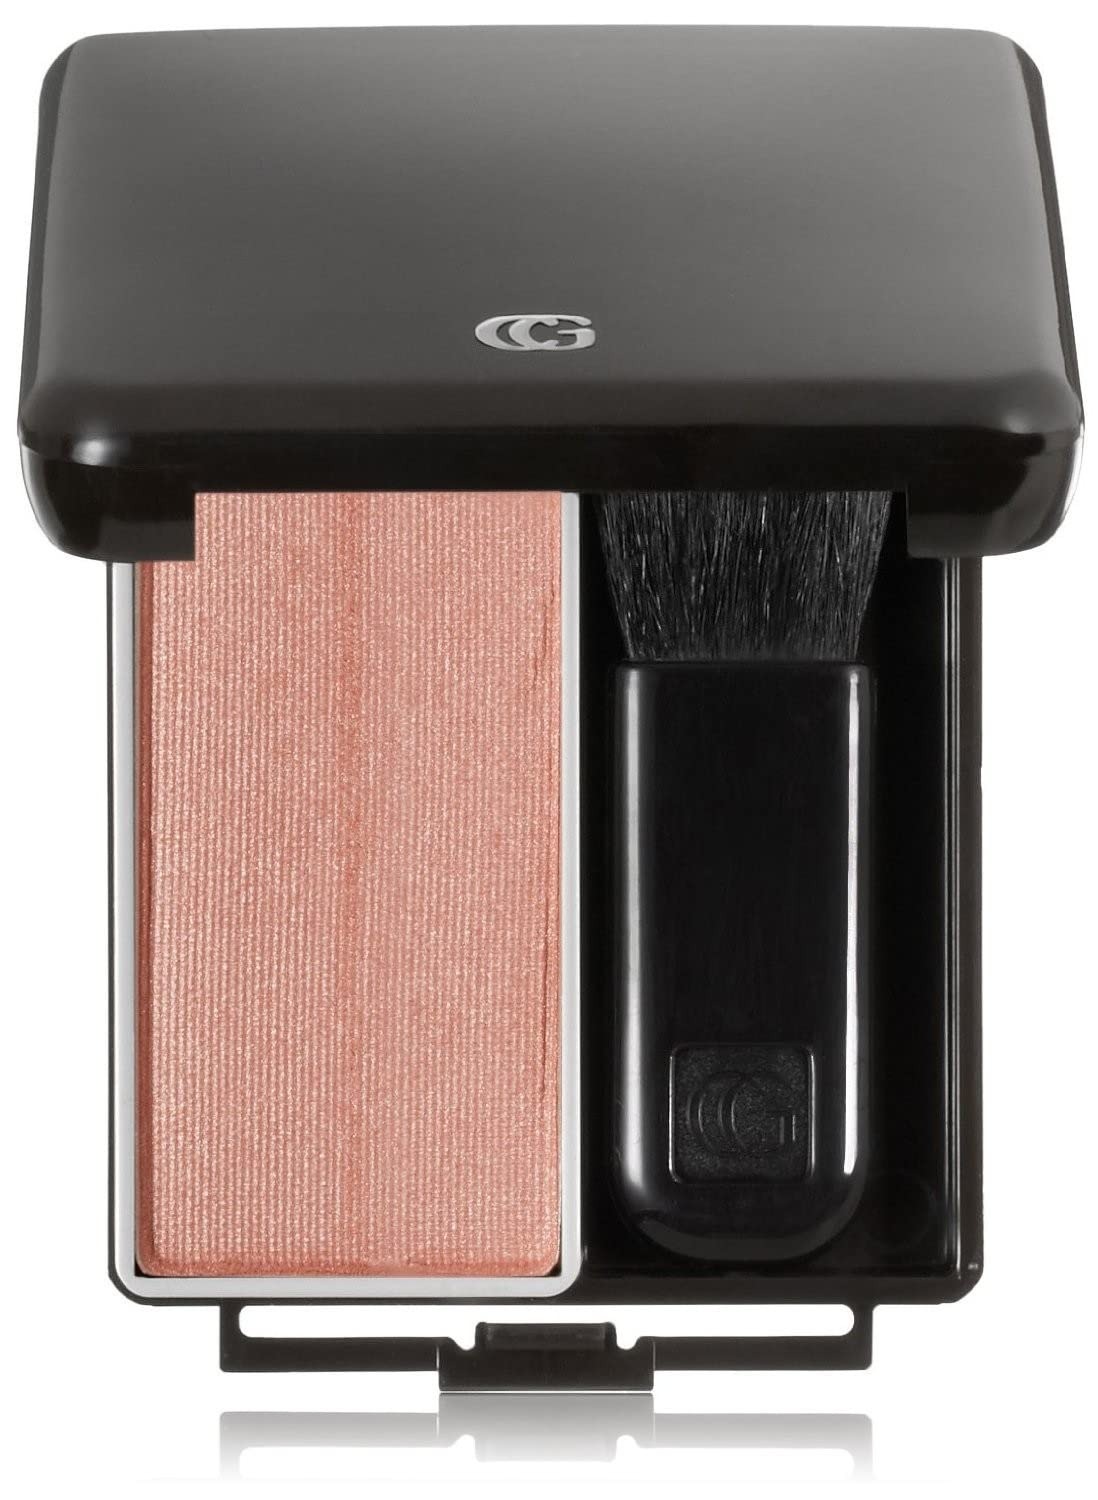
Item Name: Cover Girl Blush Classic Soft Mink
Bullet Point: Cover Girl Blush Classic - Soft Mink (Pack Of 18)
Product Description: Cov Girl Blush Classic - Blush Classic Soft Mink
Value: 0.27
Unit: Ounce

Price: 8.09